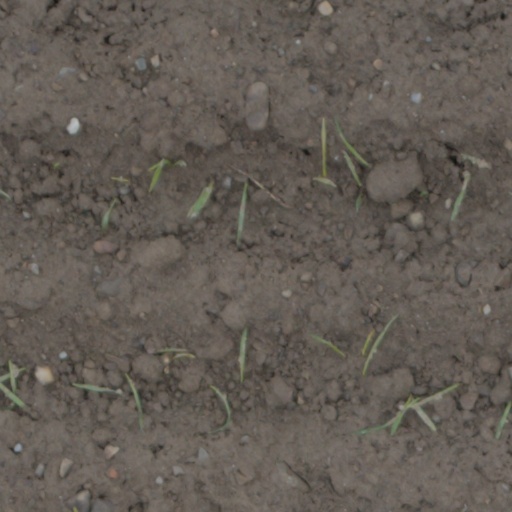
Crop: wheat